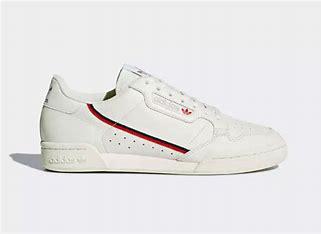
Brand: Adidas
Model: Continental 80